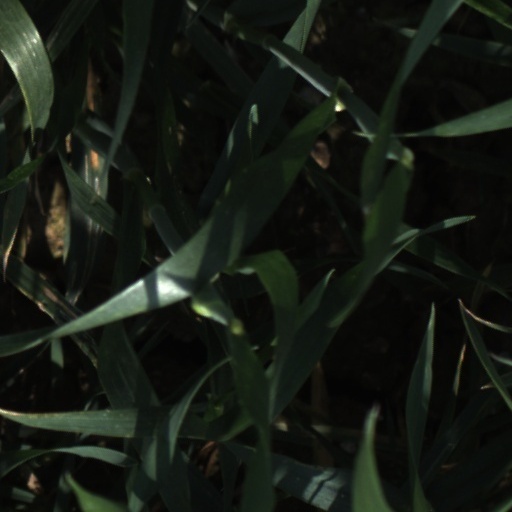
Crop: wheat